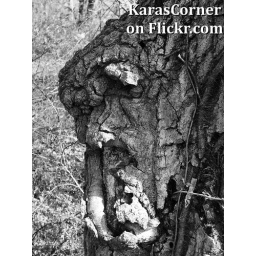
Old man's face in a tree knot off a trail in Manchester, Connecticut